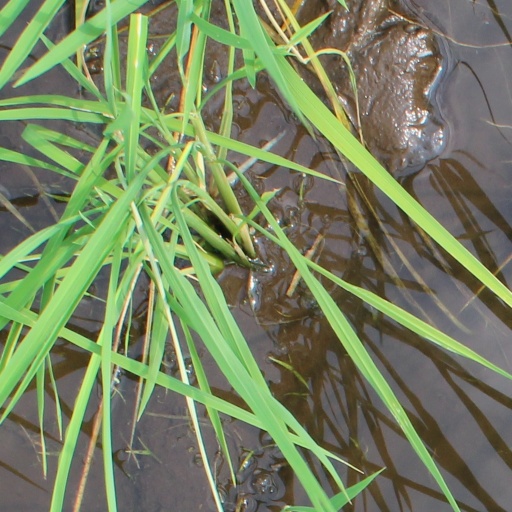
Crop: rice